Christopher Cockerell

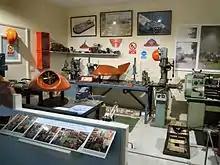
Cockerell's workshop reassembled at Lowestoft Maritime Museum

He tested his theories using a vacuum cleaner and two tin cans. His hypothesis was found to have potential, but the idea took some years to develop, and he was forced to sell personal possessions to finance his research. By 1955, he had built a working model from balsa wood and had filed his first patent for the hovercraft, No. . Cockerell had found it impossible to interest the private sector in developing his idea, as both the aircraft and the shipbuilding industries saw it as lying outside their core business.